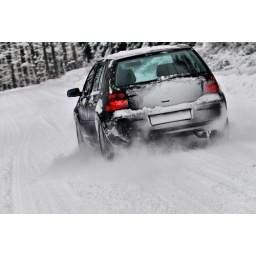
...a lot of fun to drive in the snow on a forest crossing road